Willie o Winsbury

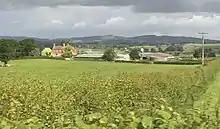
Winsbury, Shropshire.

It may, in fact, be based on James V's courtship of and marriage to Madeleine de Valois of France; James came to see the woman he was betrothed to in disguise, and went on to meet the princess, who fell in love with him.